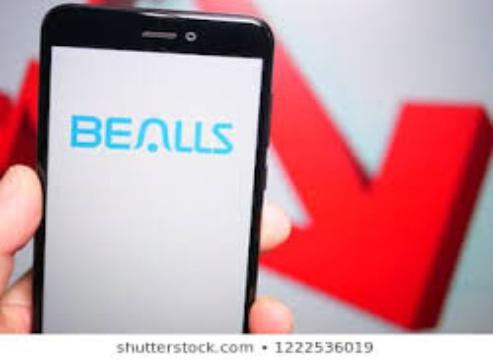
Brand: bealls
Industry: Others